The Punjabis in British Columbia

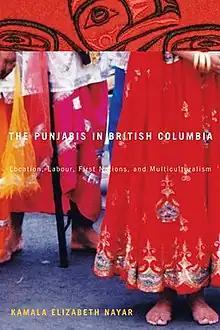
First edition cover

The Punjabis in British Columbia: Location, Labour, First Nations, and Multiculturalism is a 2012 book by Kamala Elizabeth Nayar, published by the McGill-Queen’s University Press (MQUP). The book discusses Punjabi immigrants to northern British Columbia in the period after World War II, and several chapters have a focus on the Punjabis of Skeena Country. The book has information on the female Punjabi experience. The book also discusses anti-Punjabi sentiments found in the First Nations peoples of British Columbia.